Lauren James

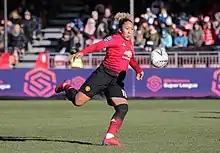
James playing for Manchester United against Brighton & Hove Albion in 2019.

On 13 July 2018, it was announced that James would be part of the first professional Manchester United squad due to compete in the newly restructured 2018–19 FA Women's Championship. She made her competitive debut for Manchester United in a 1–0 League Cup victory against Liverpool, on 19 August. She scored the opening two goals in United's first game of the 2018–19 season, a 12–0 win away to Aston Villa. James was voted FA Women's Championship player of the month for September following her three goals across Manchester United's unbeaten opening month. On 20 April 2019, James scored four goals in a 7–0 league win against Crystal Palace.